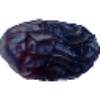
Label: Dates 1